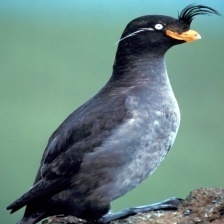
Species: CRESTED AUKLET
Scientific name: AETHIA CRISTATELLA